CueCat

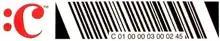
A CueCat "cue". The bars are tilted 22.5° to the left, both for aesthetic reasons and to avoid Lemelson parallel barcode patent concerns.

The CueCat patents are held by Jeffry Jovan Philyaw, who changed his name to Jovan Hutton Pulitzer after the failure of CueCat. Belo Corporation, parent company of the "Dallas Morning News" and owner of many TV stations, invested US$37.5 million in Digital Convergence, RadioShack $30 million, Young & Rubicam $28 million, and Coca-Cola $10 million. Other investors included General Electric, and E. W. Scripps Company. The total amount invested was $185 million.